Walnut Tree (2020 film)

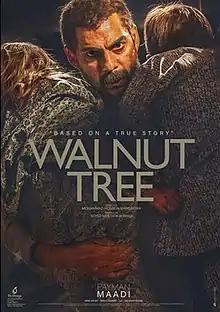
Film poster

Walnut Tree is a 2020 Iranian biographical war drama film directed by Mohammad Hossein Mahdavian and written by Ebrahim Amini and Hossein Hassani. it revolves around the Chemical bombing of Sardasht of 1987. The film screened for the first time at the 38th Fajr Film Festival and received 11 nominations. Mahdavian won a Crystal Simorgh for Best Director and Maadi won the Crystal Simorgh for Best Actor for his performance.